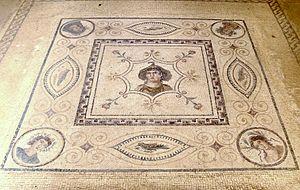
Africa est un symbole — celui de l'Afrique romanisée — et une divinité d'origine libyque connue en langue berbère sous le nom d'Ifru ou Ifri, vénérée anciennement par les Berbères avant d'être aussi adoptée par les Romains et dont le nom a été latinisé en Africa ou Dea Africa.